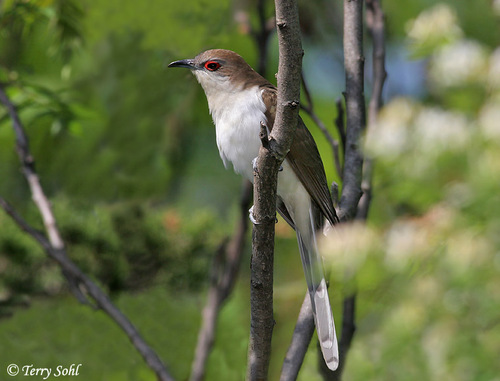
this beautiful little bird has a white breast and very intriguing red eyes.
bird with stark red eyering, small pointed bill and white breast.
a white bellied, white chested and brown winged bird with a black beak.
this brown and white bird has red and black eyes, a long grey tail, and a slightly curved black beak.
this is a small, brown bird with red eyes and white on the throat and breast.
this white bird has a red eye, brown head and wings and a long tail.
a small bird with a red eyering and white belly.
a white breasted bird with tan back and red eyes.
bird with white belly and breast, a long black beak, and brown wings.
this brown bird, with a white underbody, has a slightly hooked beak and a reddish orange eyering.
Species: Black Billed Cuckoo